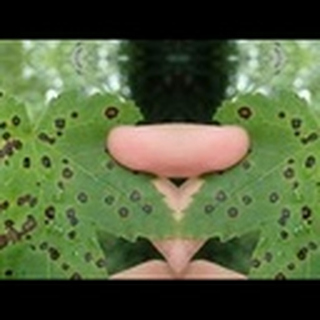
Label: cotton_target_spot